Courtenay Bennett

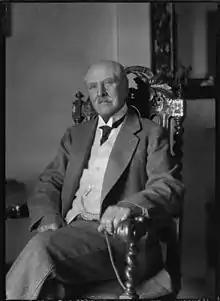
Bennett photographed by Lafayette in 1932.

Sir Courtenay Walter Bennett (11 May 1855 – 17 December 1937) was a British diplomat.